Muscogee Nation

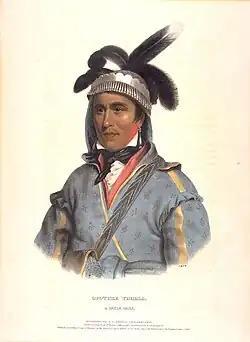
Opothle Yahola: Muscogee Chief circa 1800s

The Executive branch is led by the Principal Chief, Second Chief, Tribal Administrator, and Secretary of the Nation. The Principal Chief and Second Chief are democratically elected every four years. Citizens cast ballots for both the Principal Chief and Second Chief as they are elected individually. The Principal Chief then chooses staff; some of which must be confirmed by the legislative branch known as The National Council. The current members of the executive branch are as follows: